Drifting Along

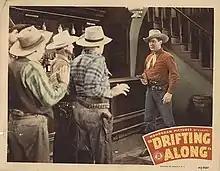

Drifting Along is a 1946 American Western film directed by Derwin Abrahams and starring Johnny Mack Brown, Lynne Carver and Raymond Hatton.